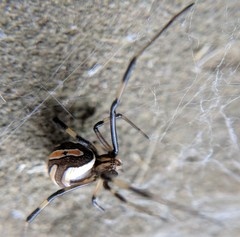
Species: Lactrodectus_hesperus